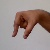
The image shows a hand gesture representing the letter 'Q' in Indian Sign Language.